Concerns and controversies at the 2012 Summer Paralympics

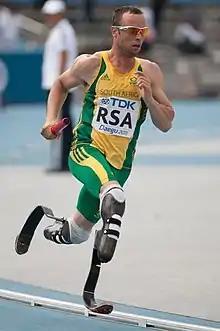
Oscar Pistorius

Oscar Pistorius established a new world record of 21.30 seconds in his 200m heat on 1 September, but was defeated in the final the next day by Alan Oliveira of Brazil. Pistorius took silver, and then created a controversy by complaining about the length of Oliveira's blades. He later apologized for the timing of his remarks, but not the content of his complaint. The IPC confirmed the length of Oliveira’s blades were proportional to his body according to the rules, with all the finalists measured before the race. The IPC also confirmed that Pistorius had raised the issue of blade length with it six weeks prior to the race. The South African Sports Confederation and Olympic Committee issued a statement welcoming Pistorius's apology for his outburst and declared their full support for him and promised to assist him in discussions with the IPC about the issue of lengthened prosthetics after the conclusion of the Games. The IPC expressed willingness to engage with Pistorius about the issue. Australian runner Jack Swift, USA runner Jerome Singleton, and other athletes also expressed support for Pistorius's position.